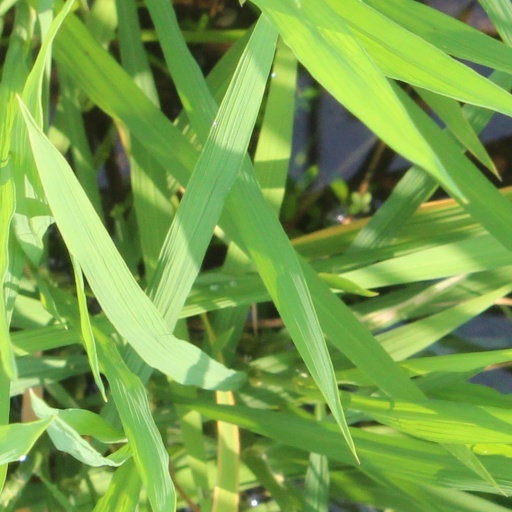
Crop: rice